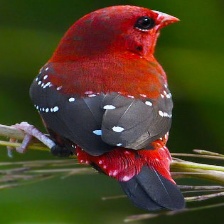
Species: AVADAVAT
Scientific name: AMANDAVA AMANDAVA